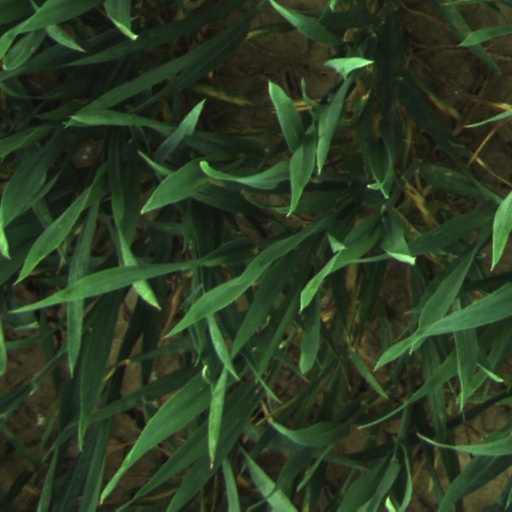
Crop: wheat